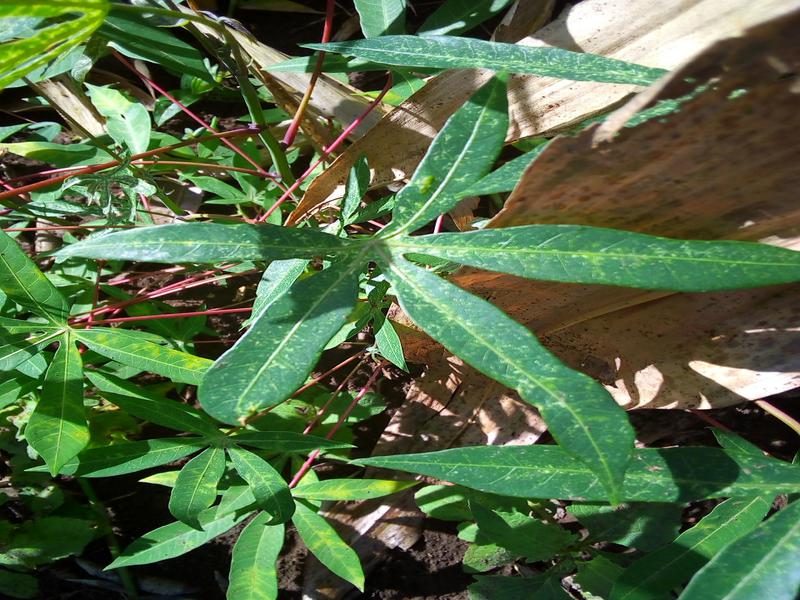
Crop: cassava
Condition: green_mottle